Ben Travers

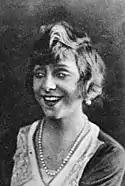
Yvonne Printemps starred in Travers's 1936 "O Mistress Mine"

After the Aldwych series finished Travers wrote his first serious play, "Chastity, my Brother" (1936), based on the life of St Paul. To his sadness, it ran for only two weeks. No author was named for the piece, but it was an open secret that Travers was the author. "The Times" dismissed it on those grounds; Ivor Brown in "The Observer" congratulated Travers and deplored the snobbish suggestion that a writer of successful farces could have nothing of value to say on religious matters. All his life Travers held strong religious views and was a regular communicant of the Church of England; his views on chastity, however, were unorthodox: "sex is nature's act – God's will", and he admitted to wholesale promiscuity.